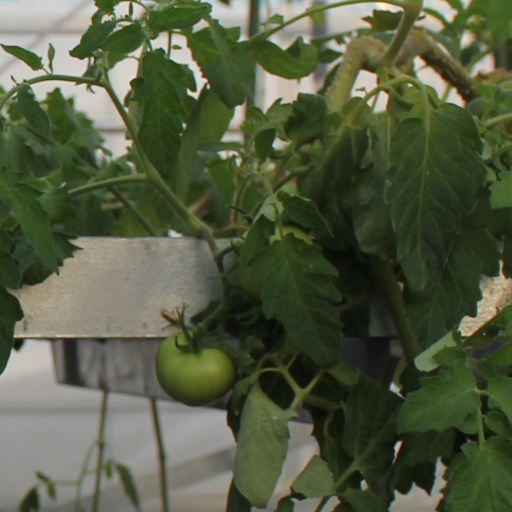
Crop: tomato